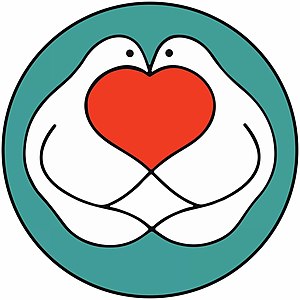
Atassut
Atassuts logo
Atassut er et grønlandsk parti, det startede som en konservativ politisk bevægelse i 1976-1977, men derefter bliver mere liberal som årene gik. Selve partiet blev stiftet 29. april 1978 og bygger på de gennem 250 år indvundne menneskelige værdier, som er skabt af grønlændere og danskere i fællesskab.